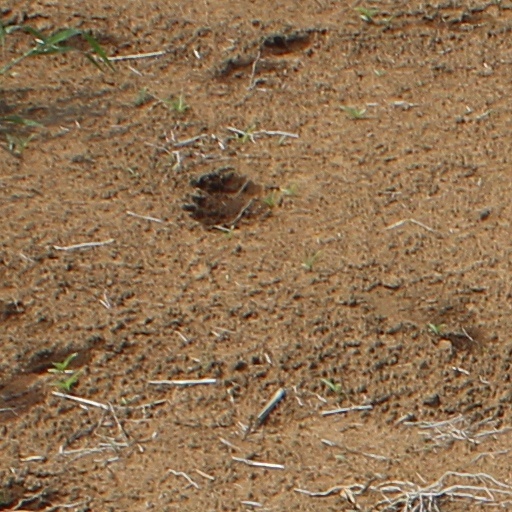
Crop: wheat